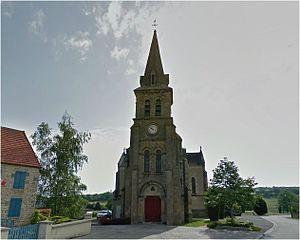
Mazirat, l'église Saint-Martin avec la mairie à gauche. Le porche de l'église est orienté plein ouest.
Mazirat est une commune française, située dans le département de l'Allier en région Auvergne-Rhône-Alpes.